Lena Glaz

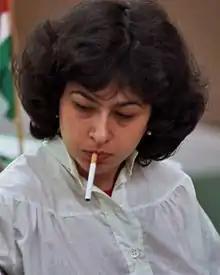
Glaz in 1982

Lena Glaz (born 23 May 1961) is an Israeli chess player who holds the title of Woman International Master (WIM, 1985). She won the Israeli Women's Chess Championship in 1980.